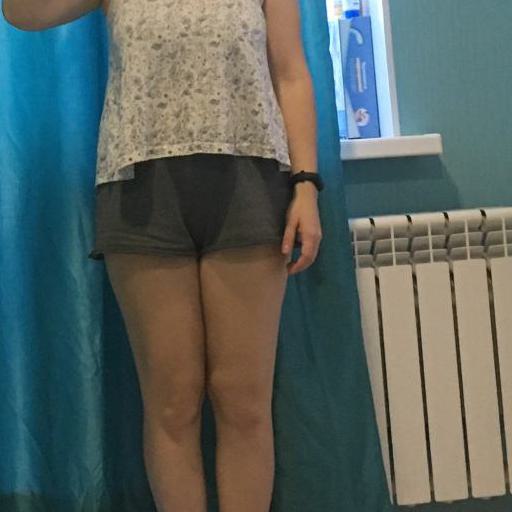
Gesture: no_gesture